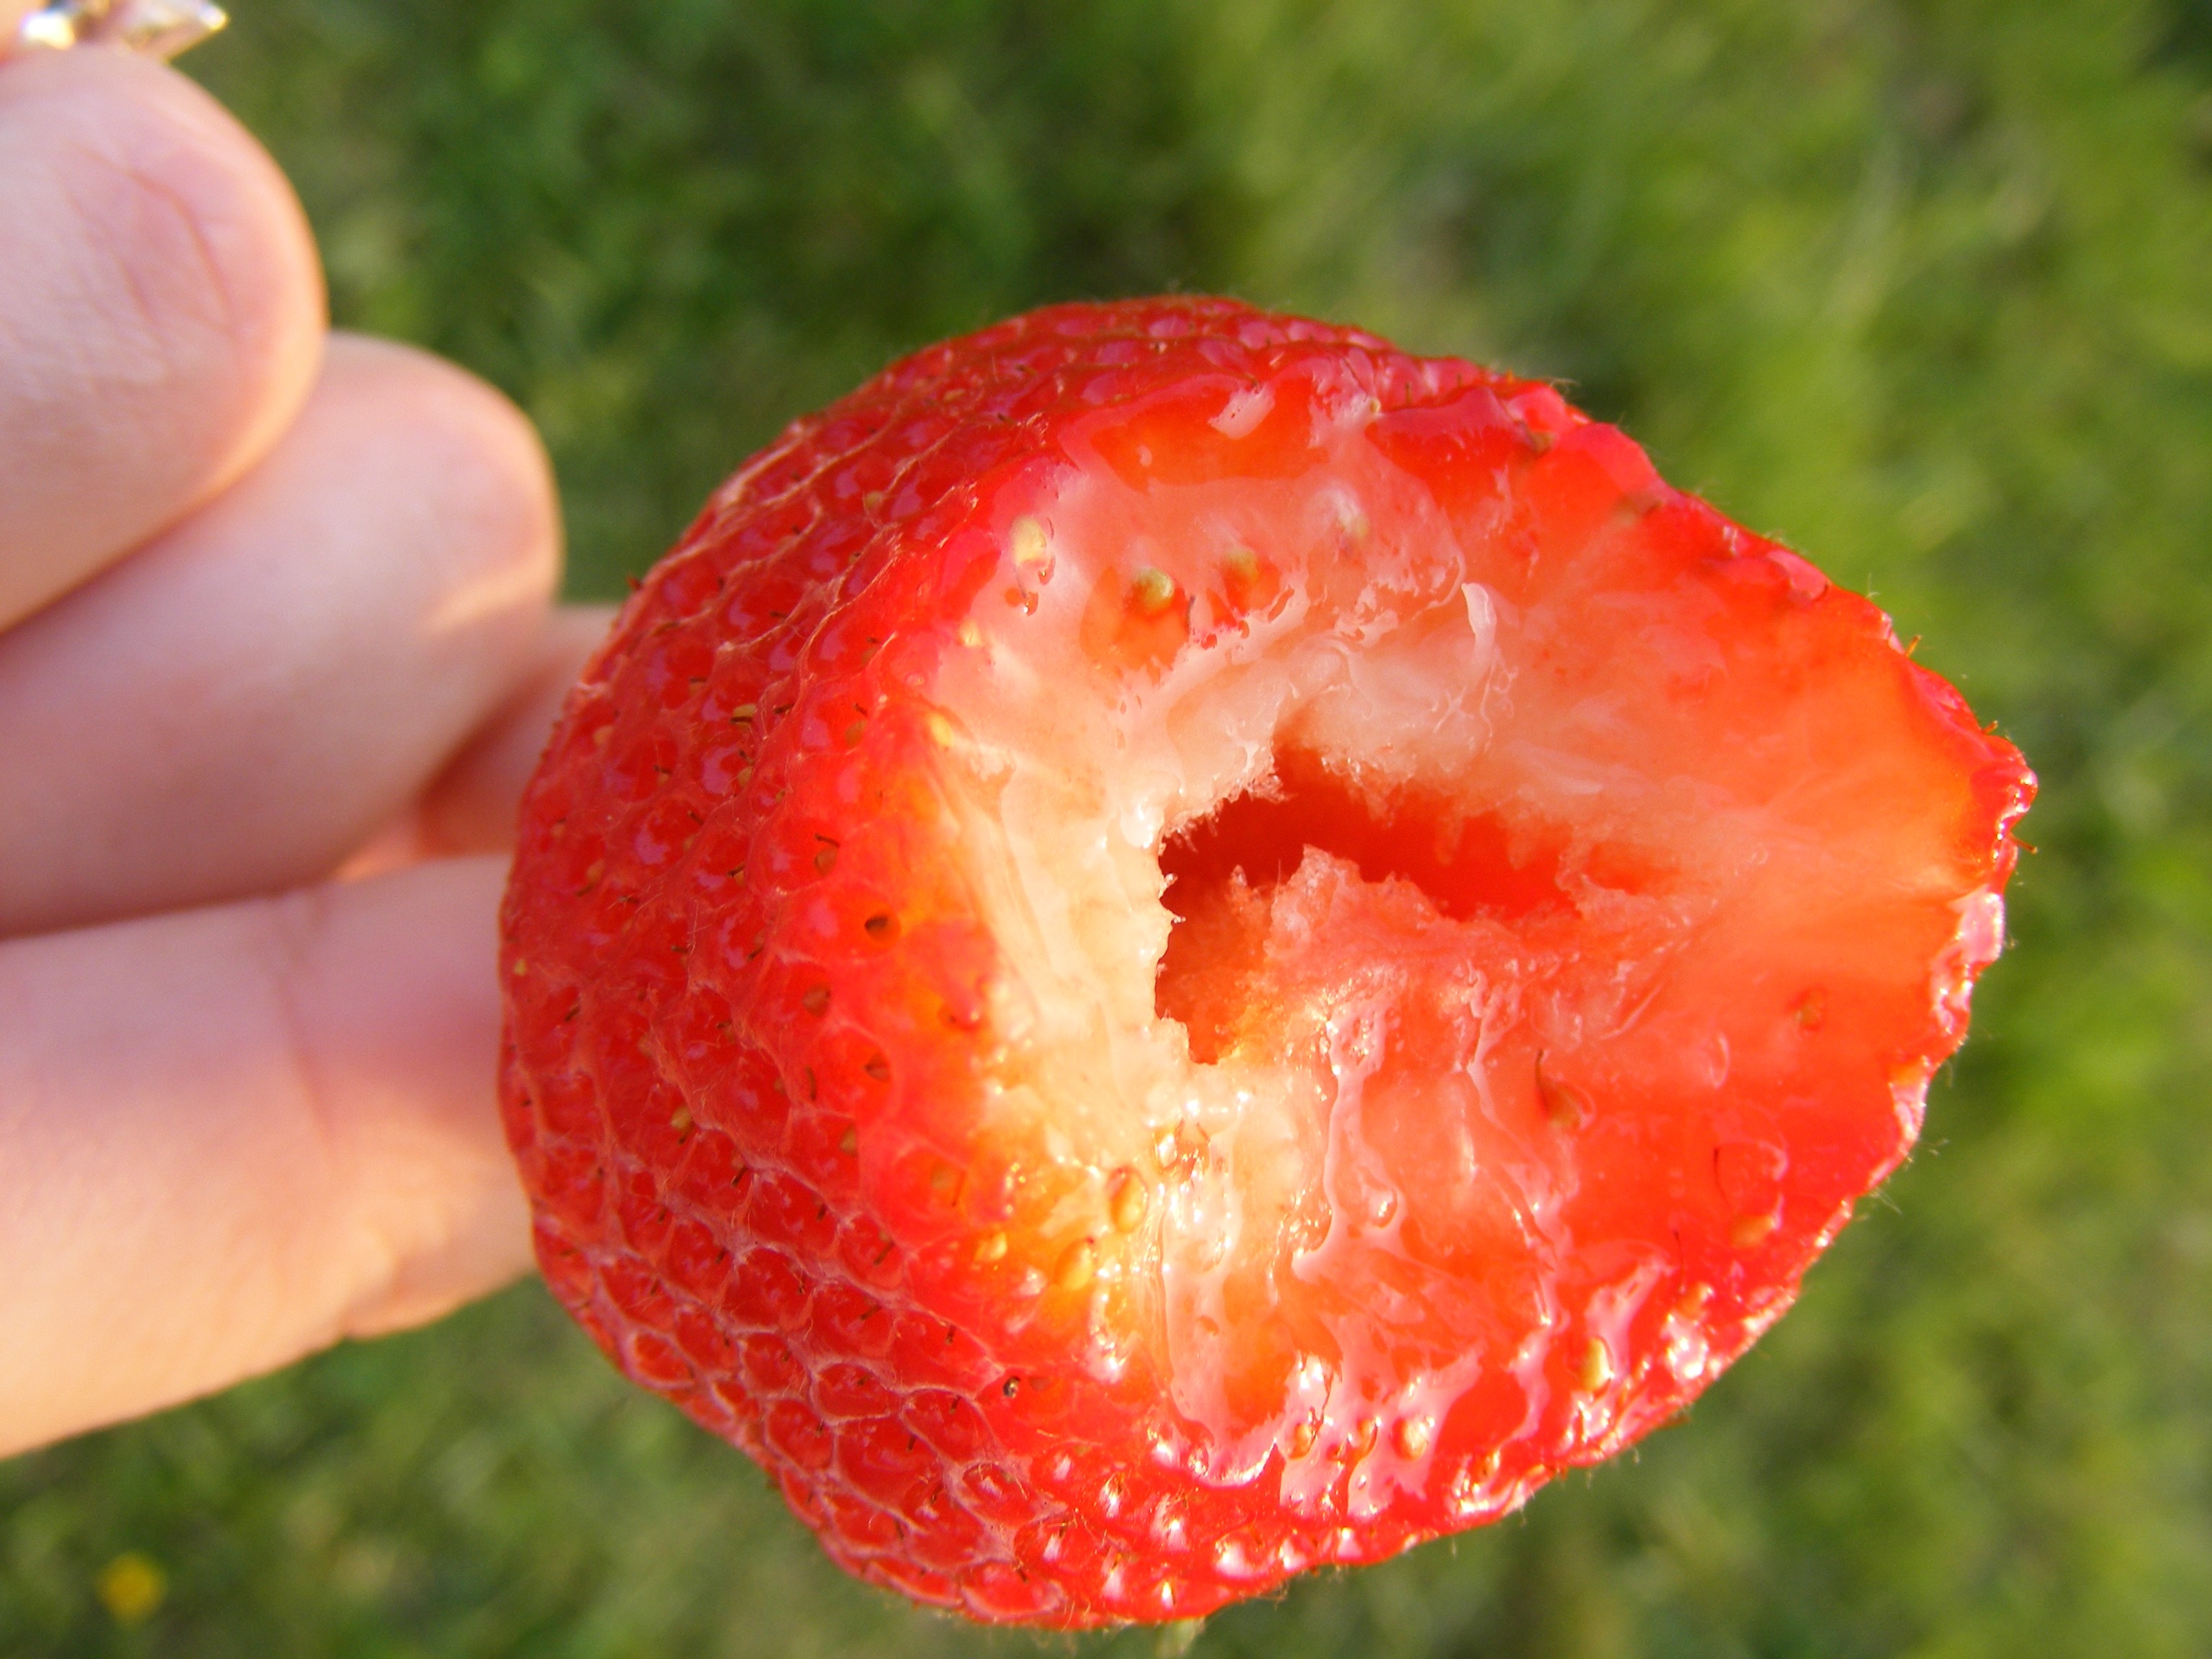
plant, fruit, berry, leaf, flower, food, red, produce, macro, fresh, drink, colorful, juicy, healthy, dessert, flora, delicious, strawberry, close up, beautiful, strawberries, diet, macro photography, bite, flowering plant, land plant